Syrians in Lebanon

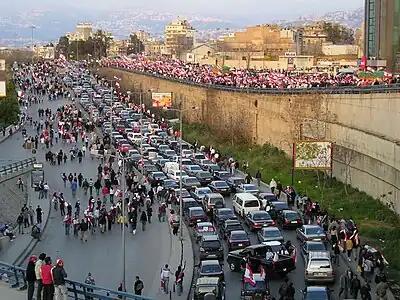
Demonstrations in Lebanon (2005) after the assassination of the former Lebanese Prime Minister Rafik Hariri on February pressuring Syria to leave Lebanon.

After both Lebanon and Syria gained independence from the French in the 1940s, they maintained their own autonomy (although Syria did not officially recognize Lebanon's independence until 2008) until 1976 when Syria occupied Lebanon as part of the Arab Deterrent Force under the premise of resolving the dispute of the Lebanese civil war. Although Taif Accord was signed in 1989, putting an official end to the civil war, Syrian forces remained in Lebanon. Syria's role in Lebanon changed over the years of the civil war from an intervention to an occupation. After the Taif Accord was signed, Syrian forces remained in Lebanon under the justification of Israel's failure to withdraw, as per the accord. AN estimated 35,000 (by the year 2000) Syrian troops remained in Lebanon. The Syrian occupation of Lebanon lasted until 2005. During the Syrian occupation, the government under Hafez al-Assad, extending to Bashar al-Assad after 2000, the Syrian government carried out infringements of human rights, including the detention of Lebanese citizens in Syrian-occupied Lebanon without trial and torturing them without rights for legal council. In light of those who went missing during, what the Human Rights Watch described as, a "terror campaign" of censorship and fear inflicted on the Lebanese citizens, a negative sentiment to develop within the Lebanese population against Syria.